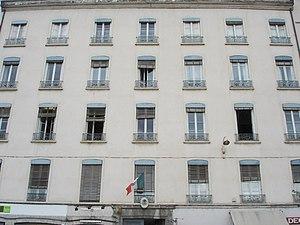
Façade du 6, place Bellecour à Lyon en France.
L'ambassade du Mexique en France est la représentation diplomatique des États-Unis mexicains auprès de la République française. Elle est située 9 rue de Longchamp dans le 16ᵉ arrondissement de Paris, la capitale du pays. Son ambassadeur est, depuis 2016, Juan Manuel Gómez Robledo.